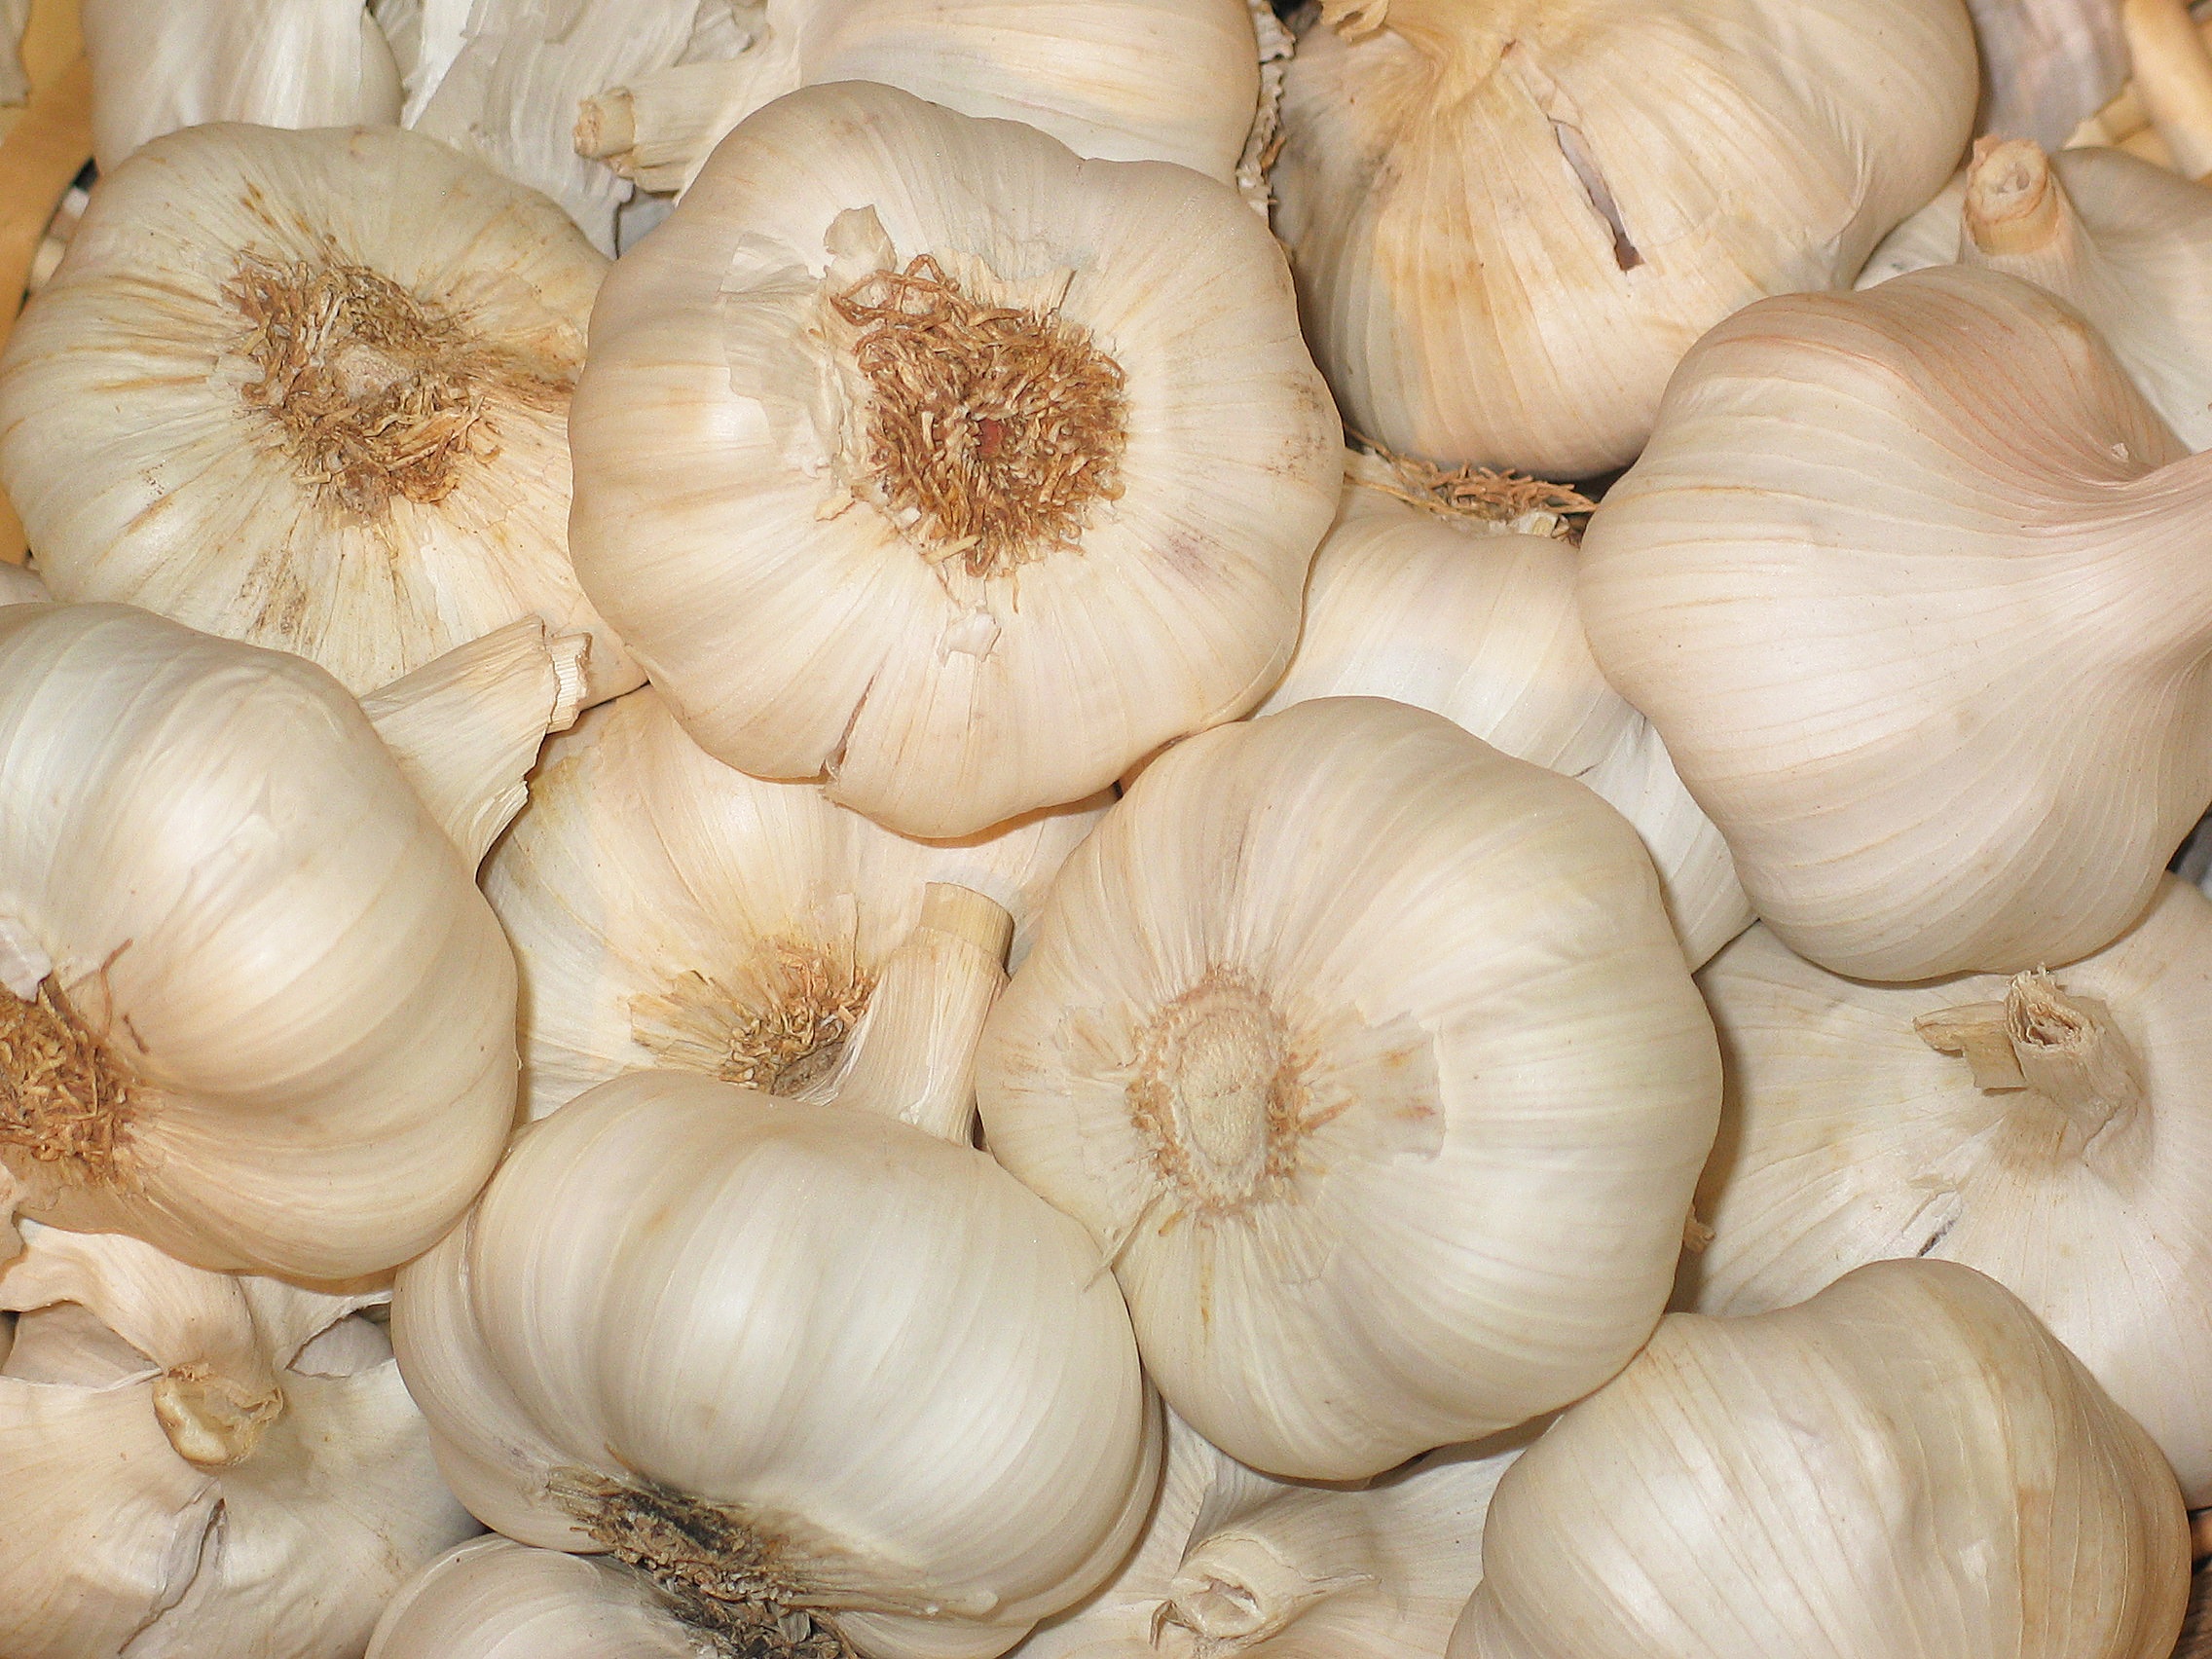
sharp, plant, white, restaurant, feed, meal, food, salad, spice, ingredient, herb, garlic, produce, vegetable, kitchen, market, garden, gourmet, healthy, eat, lunch, delicious, onion, buffet, cook, market stall, nutrition, vegetables, tasty, tomatoes, smell, vegan, vegetarian, raw, vitamins, frisch, mixed salad, salad plate, edible, substantial, gastronomy, bless you, aromatic, onions, medicinal plant, bio, purchasing, farmers local market, flowering plant, tuber, vegetable market, shallot, clove of garlic, land plant, onion genus